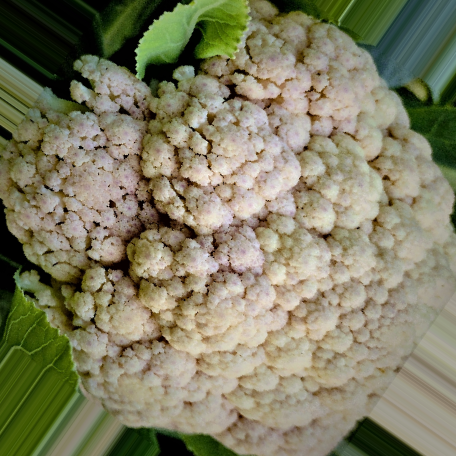
Label: Bacterial spot rot